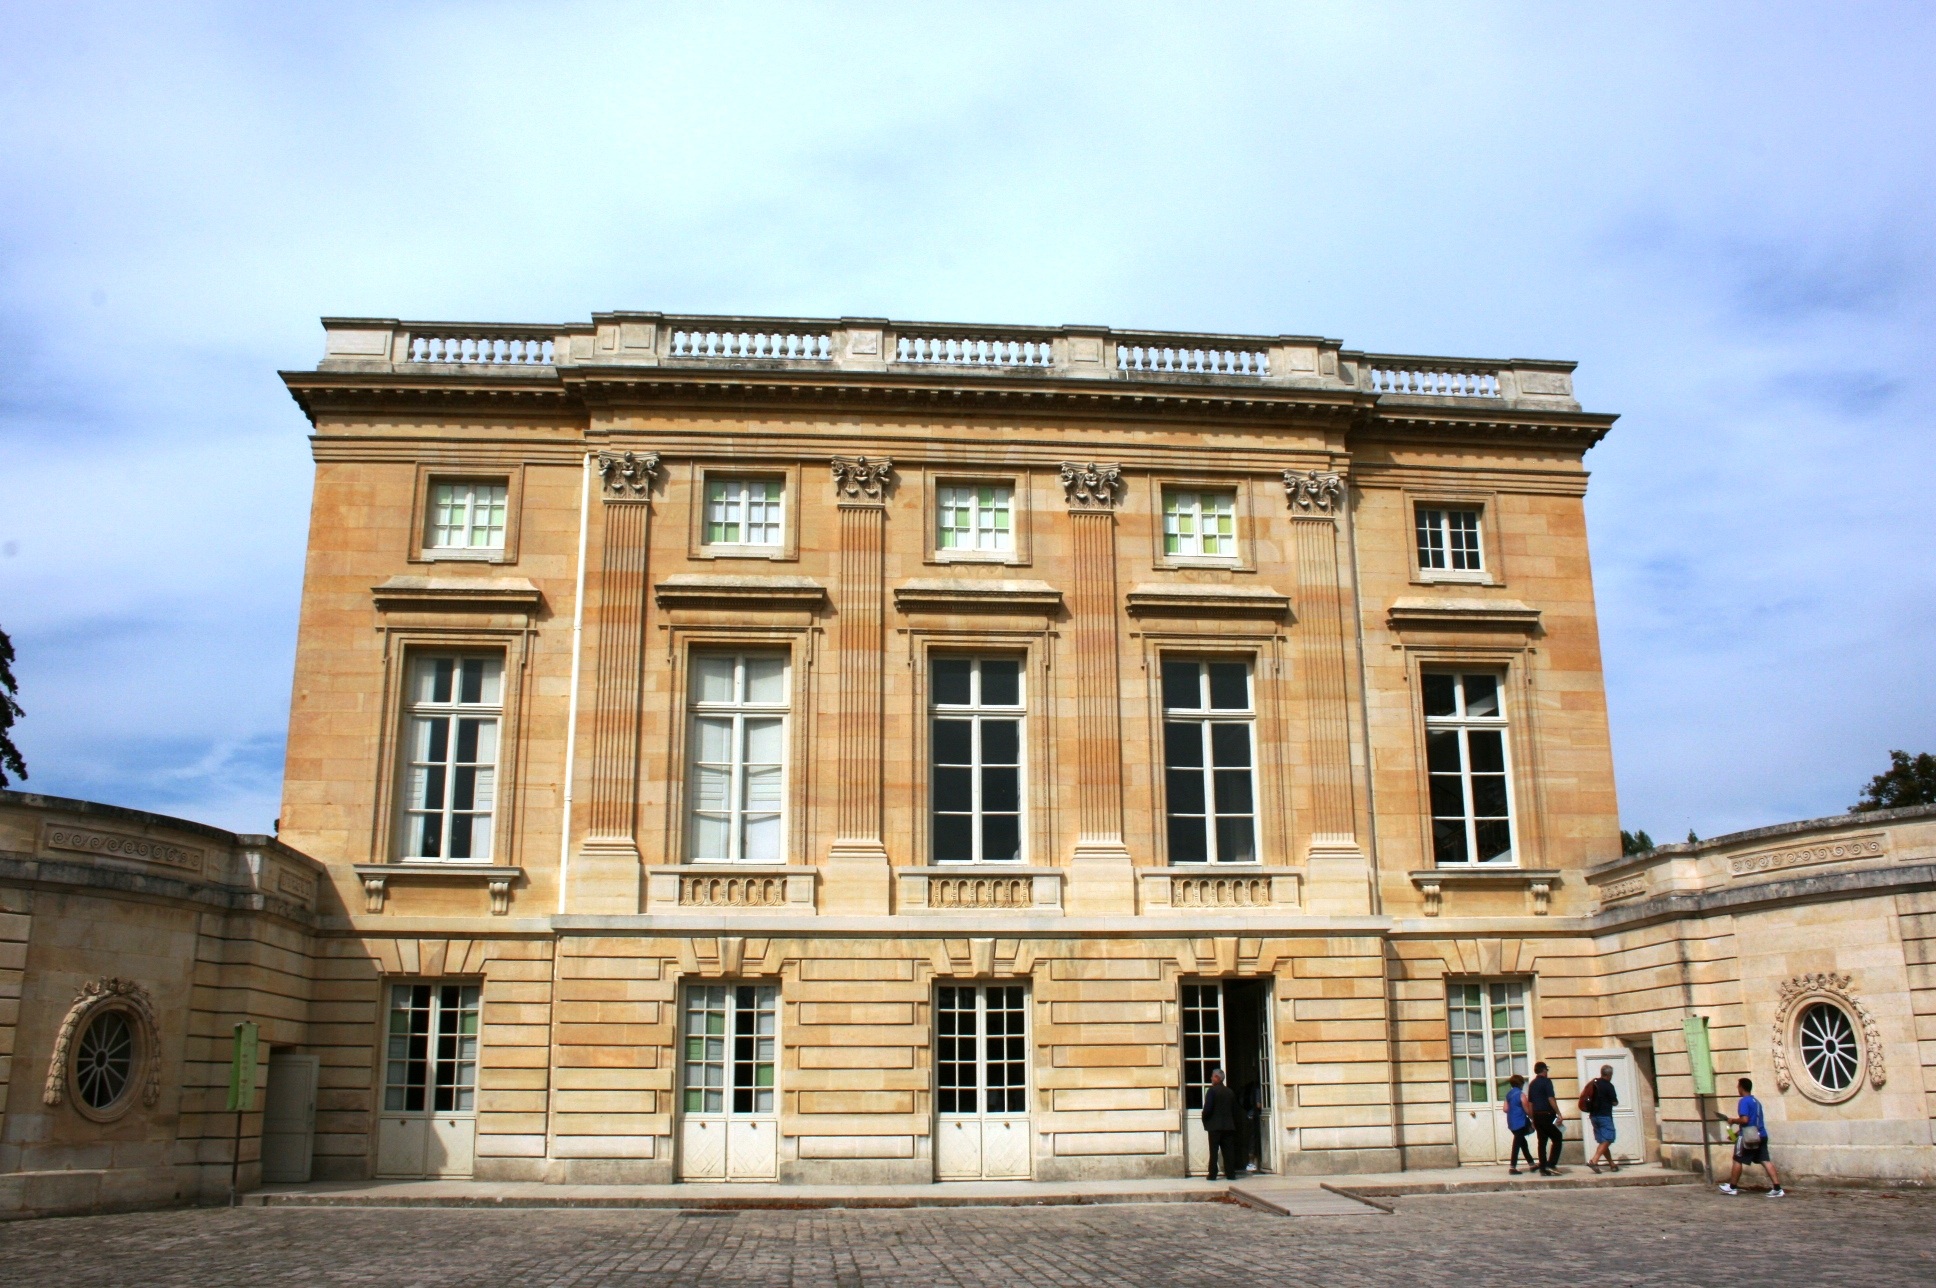
architecture, building, palace, downtown, france, landmark, facade, estate, versailles, classical architecture, urban area, petit trianon, antonieta maria